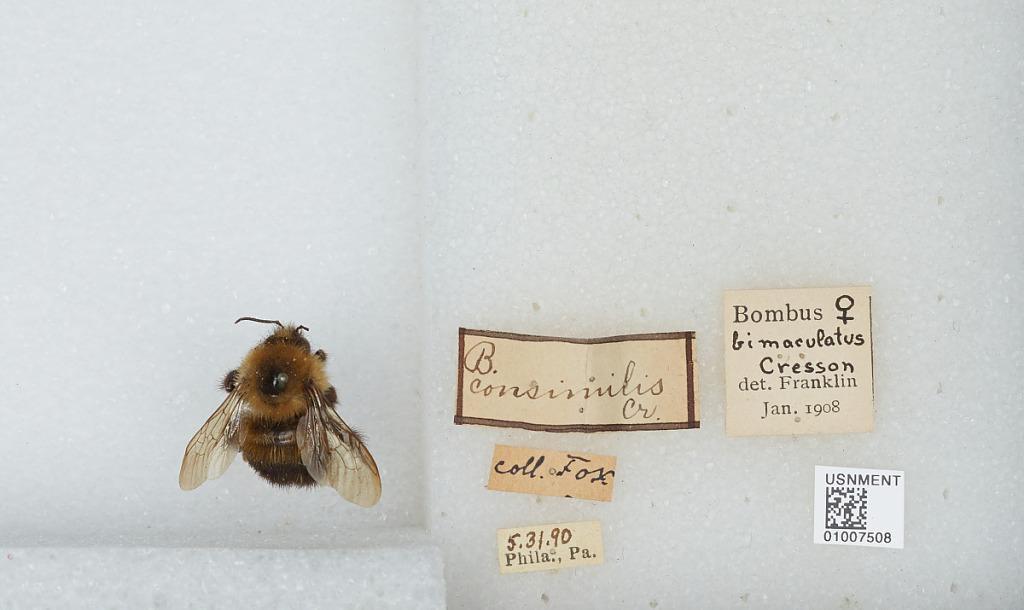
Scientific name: Bombus (Pyrobombus) bimaculatus Cresson
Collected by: W. Fox
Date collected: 1890-5-31
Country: United States
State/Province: Pennsylvania
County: Philadelphia
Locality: Philadelphia
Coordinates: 39.95, -75.1667
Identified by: Franklin